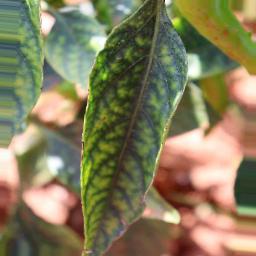
Label: nutritional